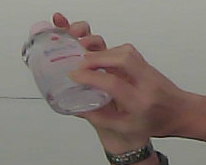
Product: johnson_baby